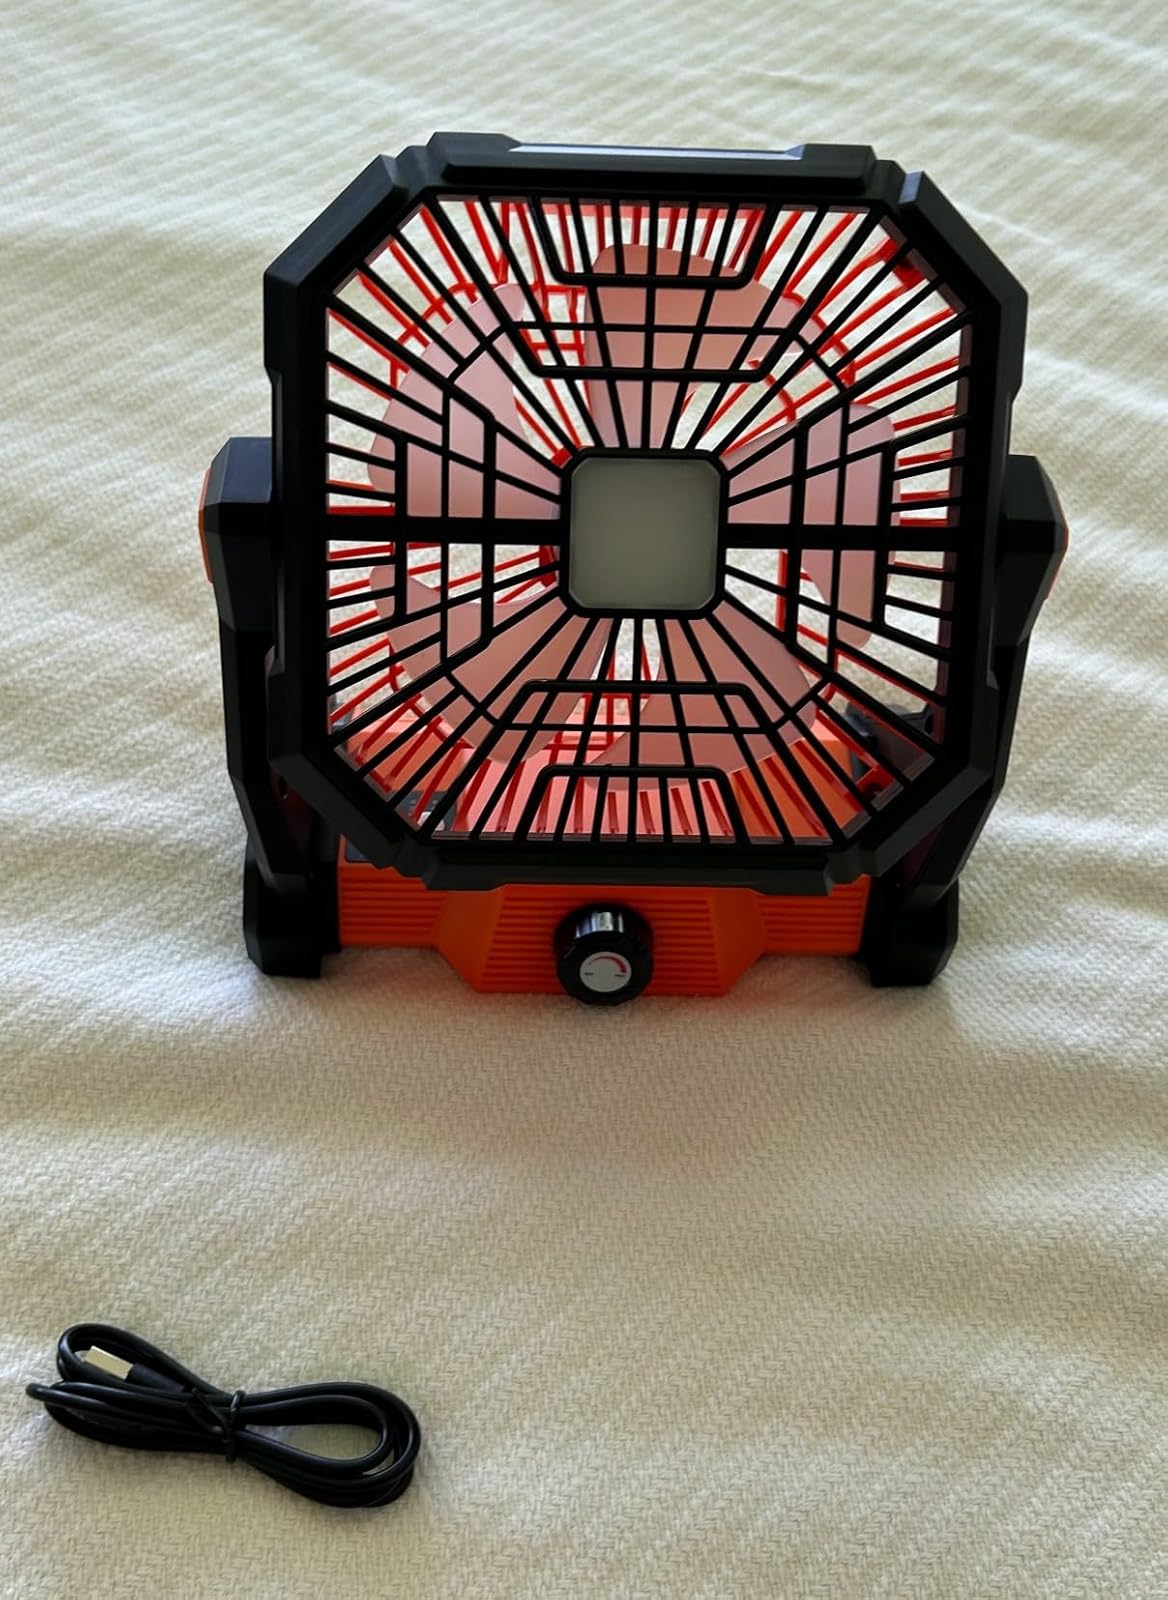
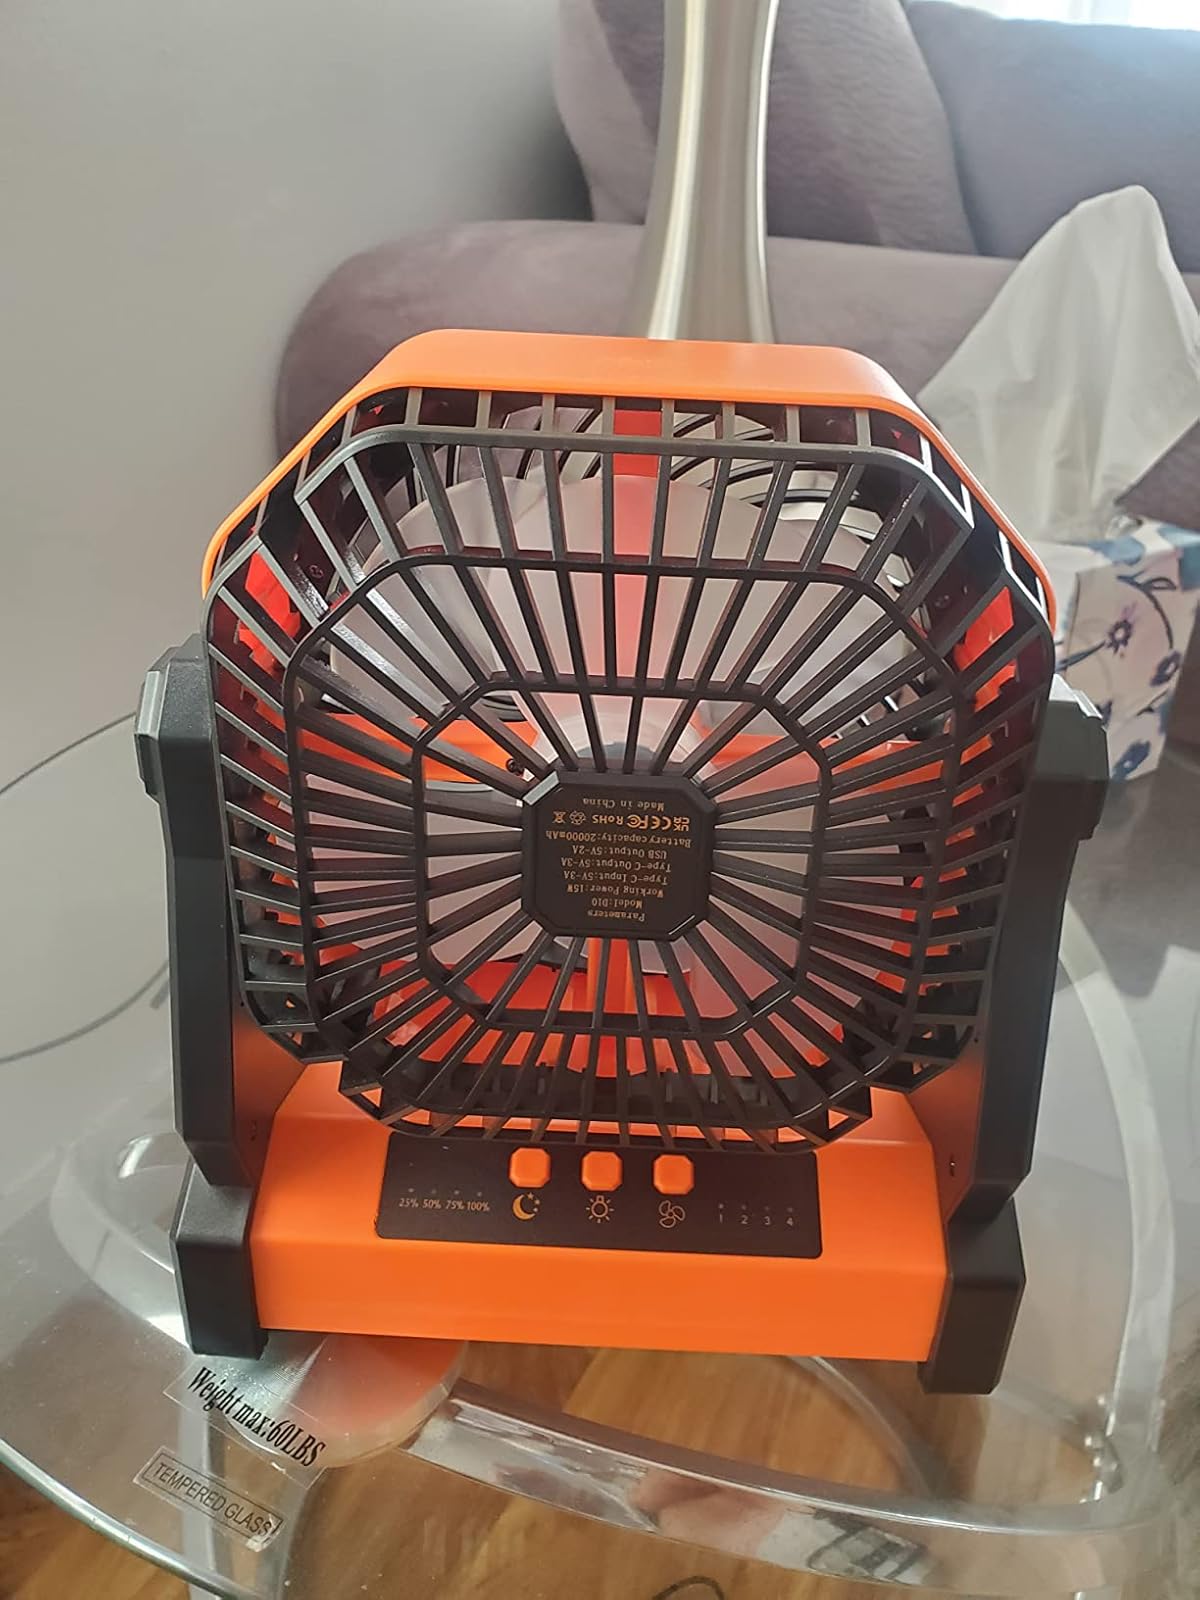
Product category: lantern
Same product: no